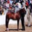
Label: horse